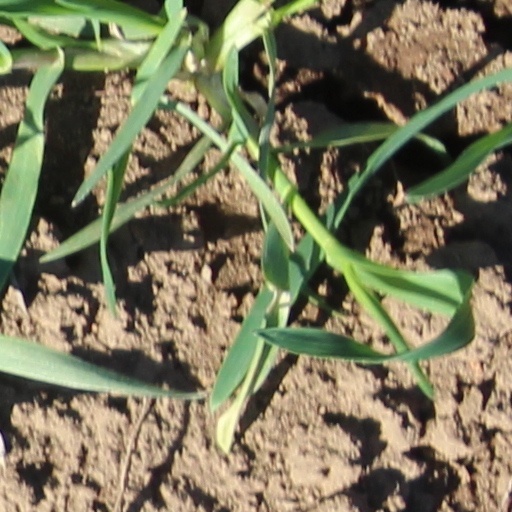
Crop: wheat